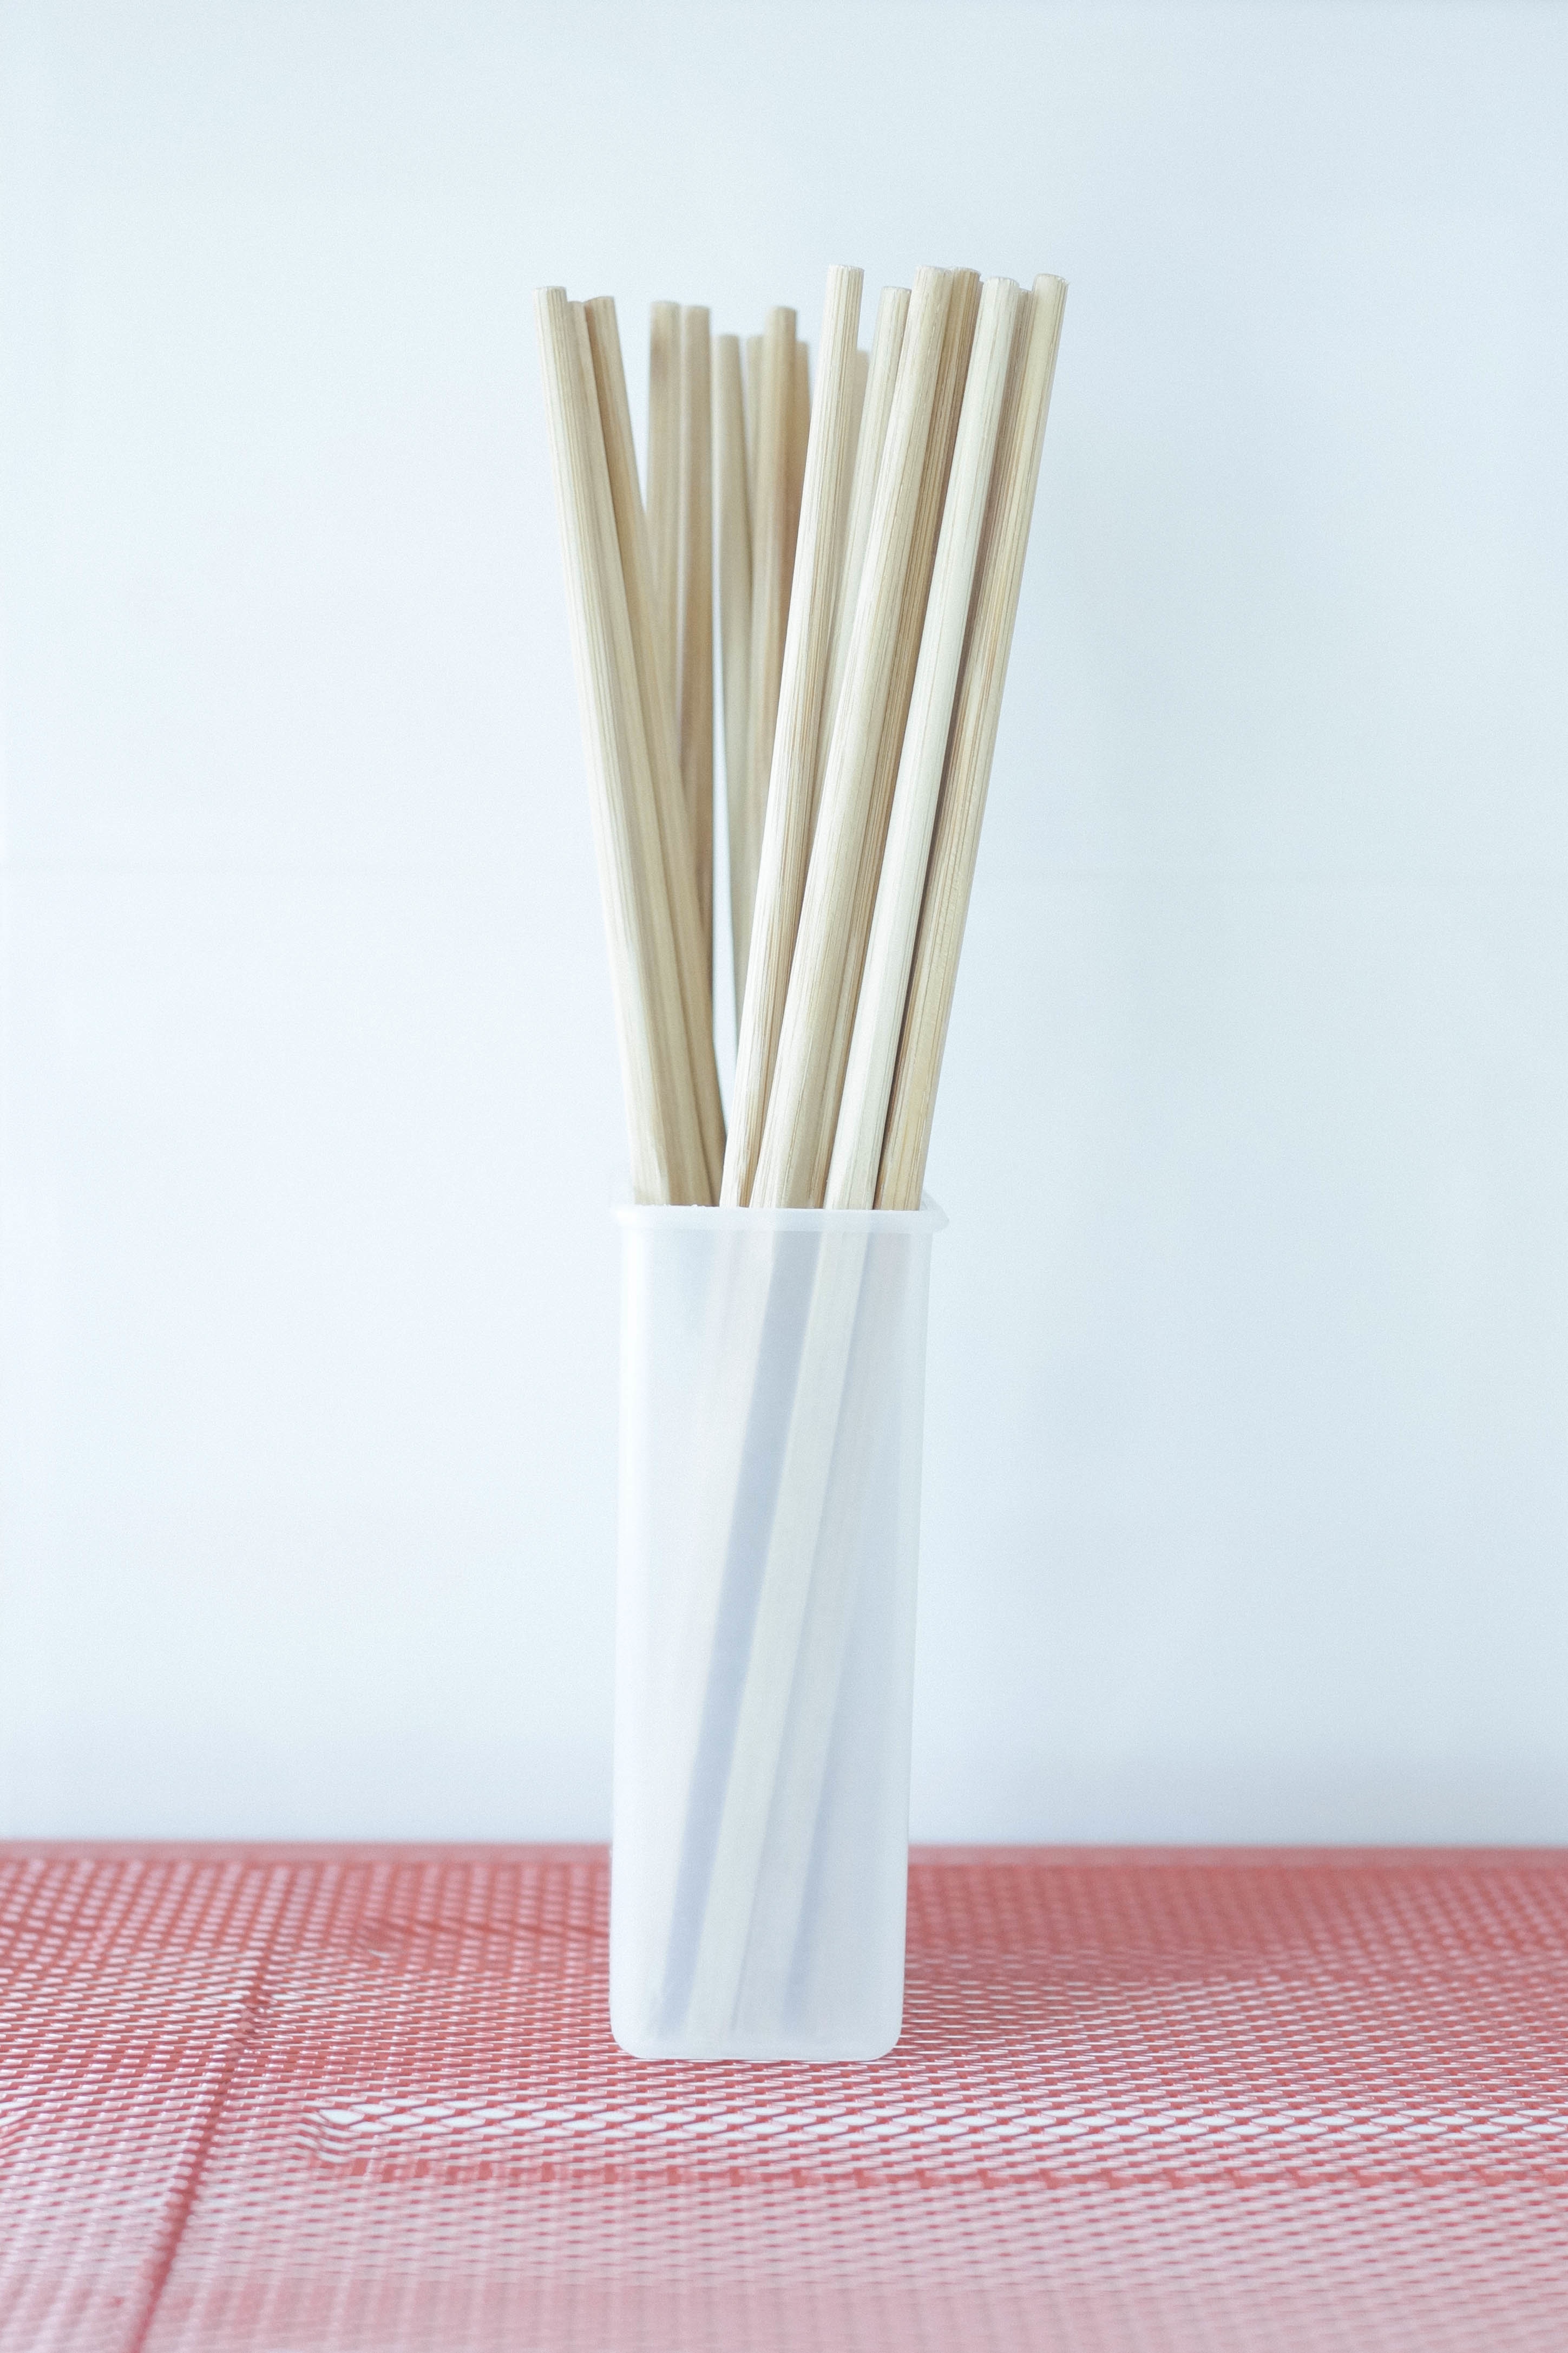
vase, food, lighting